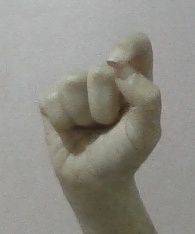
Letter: fa